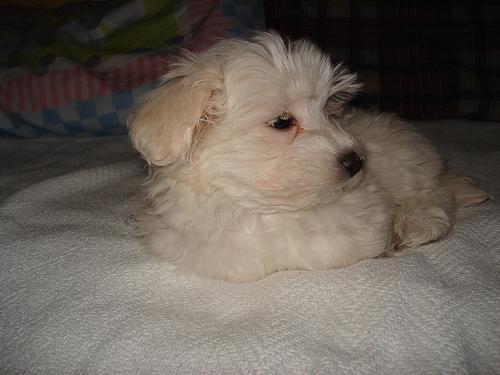
Maltese_dog